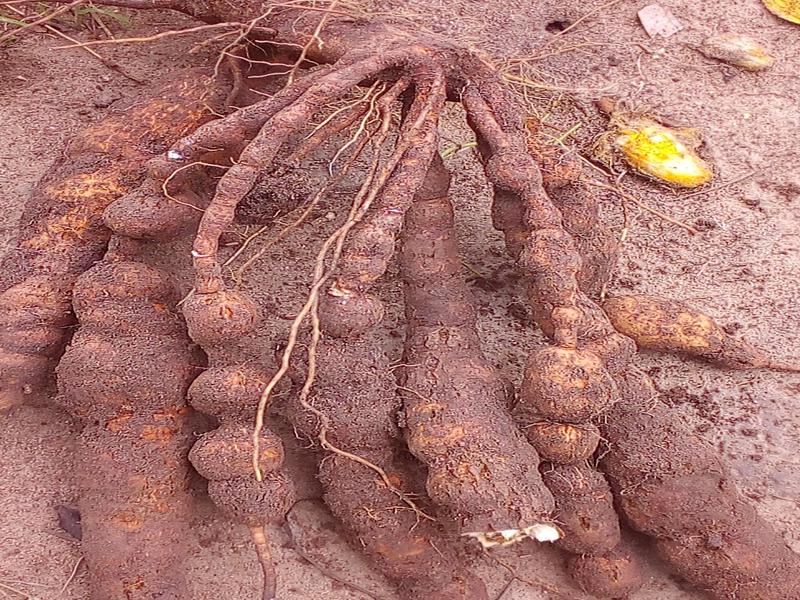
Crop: cassava
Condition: brown_streak_disease